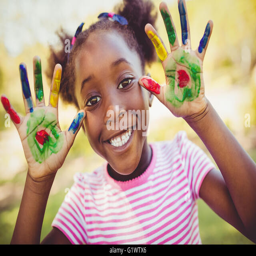
little girl showing her painted hands to the camera